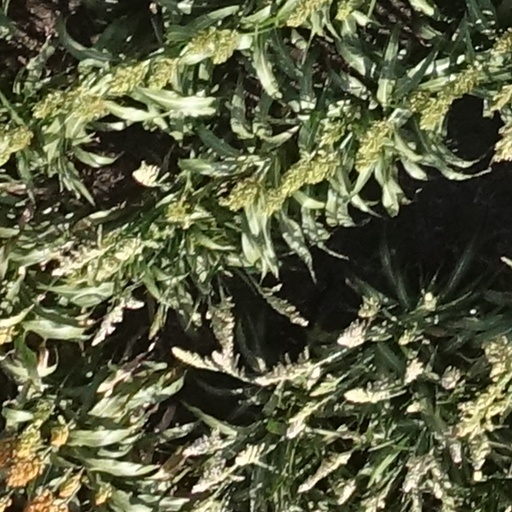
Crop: sorghum